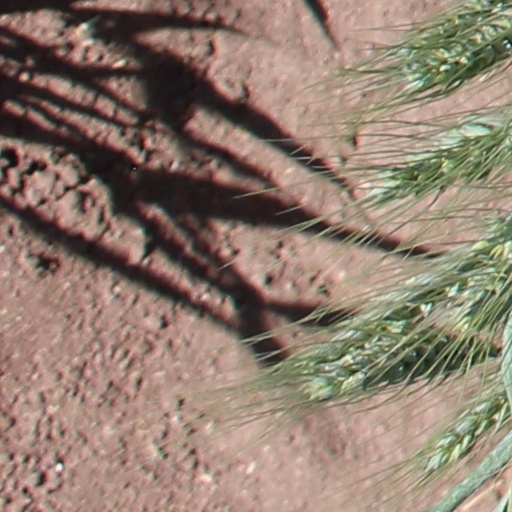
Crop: wheat